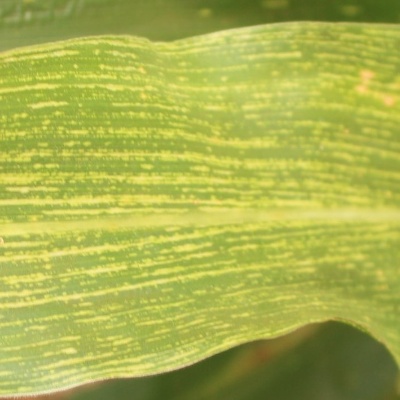
Crop: Maize
Condition: streak virus